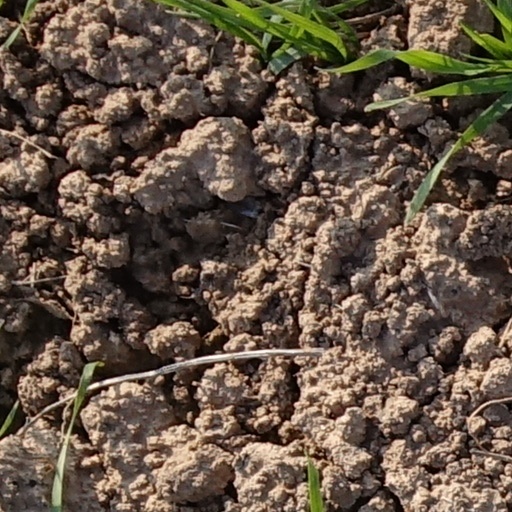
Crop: wheat